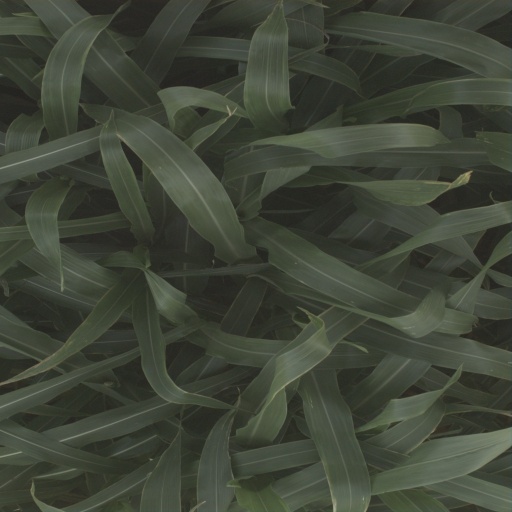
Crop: sorghum